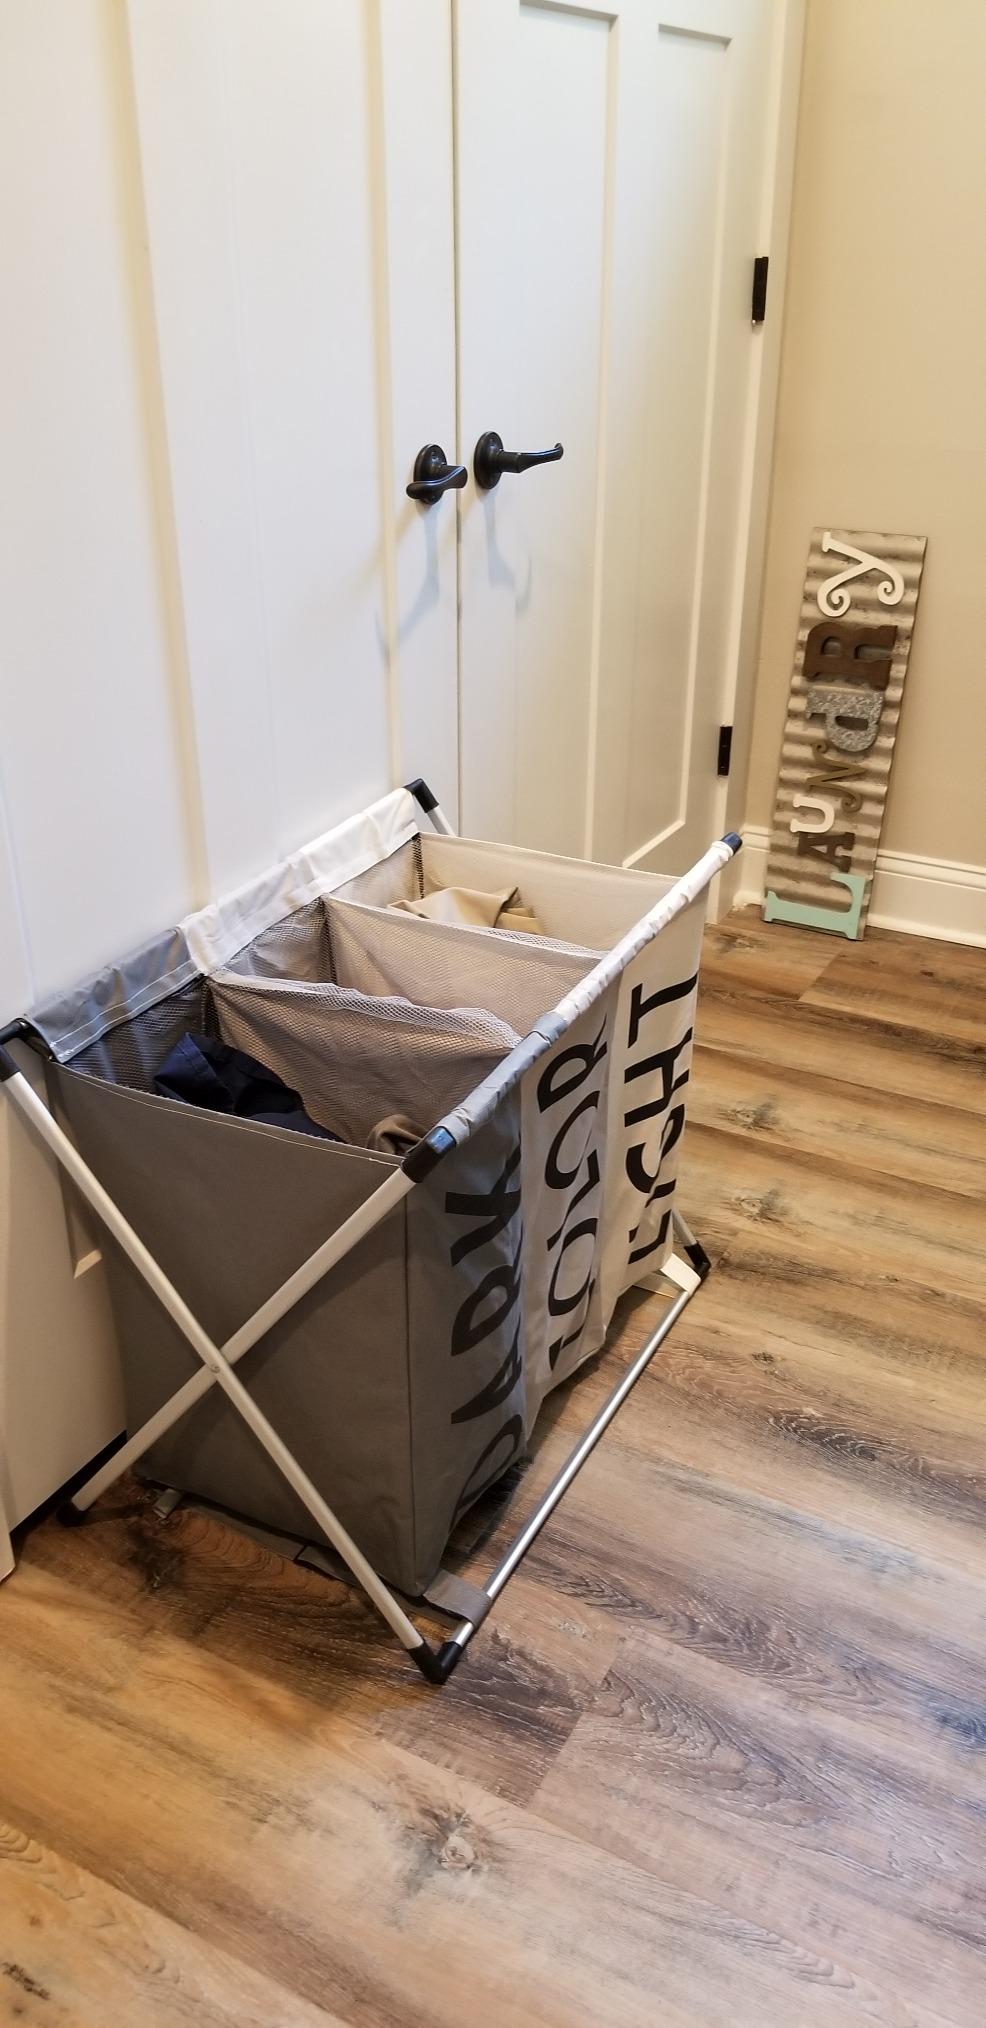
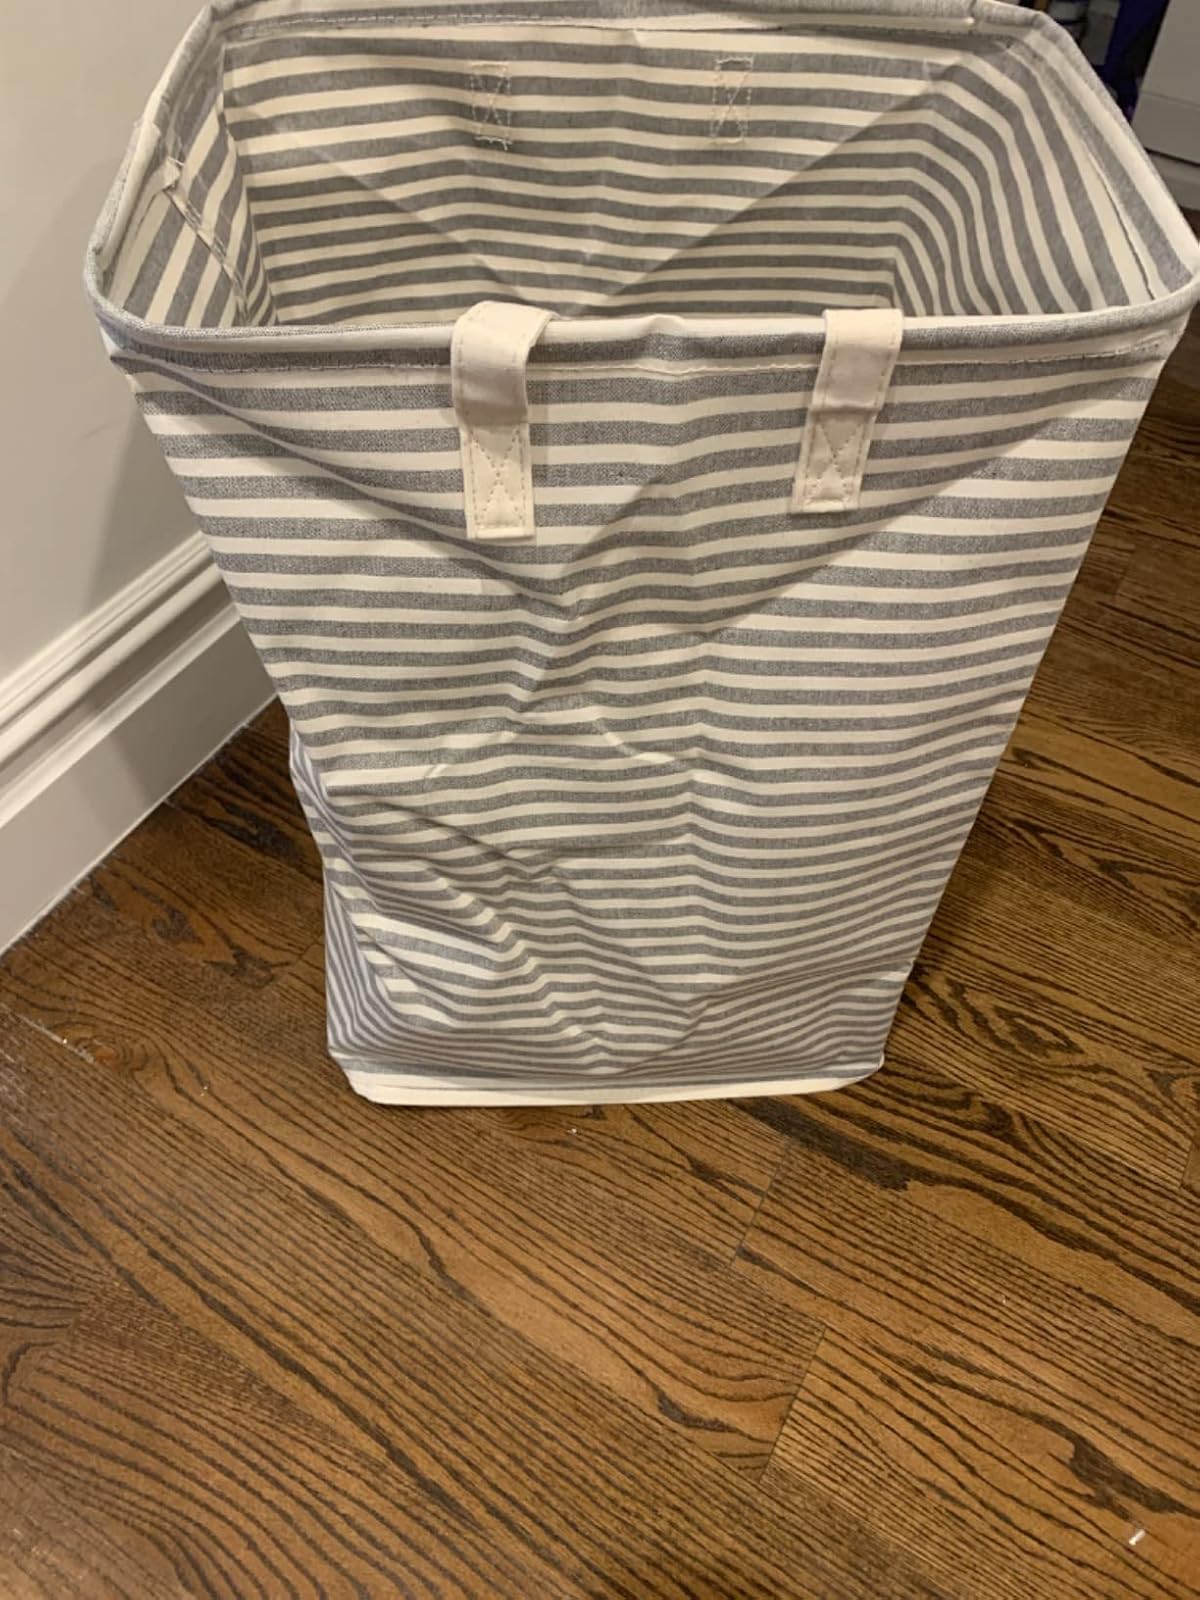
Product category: items_hamper
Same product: no